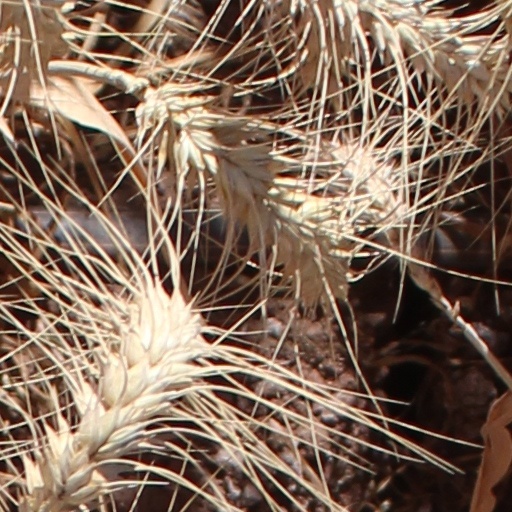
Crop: wheat